Green in Islam

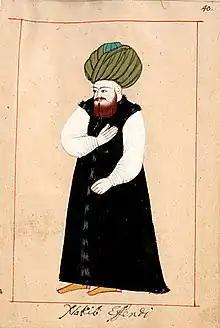
In the Ottoman Empire, the wearing of a green turban was a privilege afforded to the descendants of Muhammad (drawing by Claes Rålamb, 1657).

The color green holds many profound and traditional associations within Islam, embodying themes of paradise, purity, and prosperity. In the Quran, green is linked with paradisiacal imagery, symbolizing the serenity of paradise. Green was adopted by the Shi'ites, and remains particularly popular in Shi'ite iconography, but it is also widely used in by Sunni states, notably in the flag of Saudi Arabia, the flag of Syria and the flag of Pakistan. Green's subsequent incorporation into national flags highlights the enduring significance in Islamic iconography.